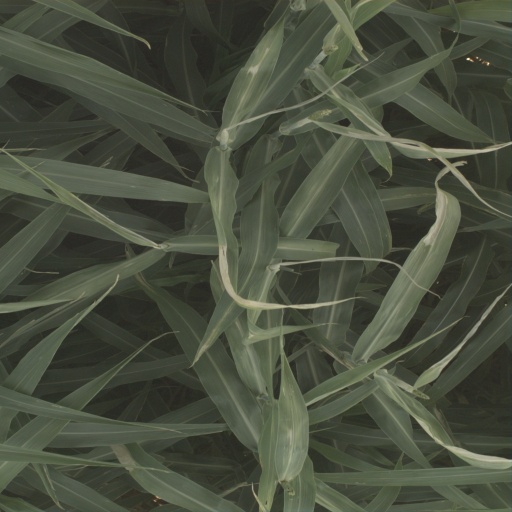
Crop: sorghum